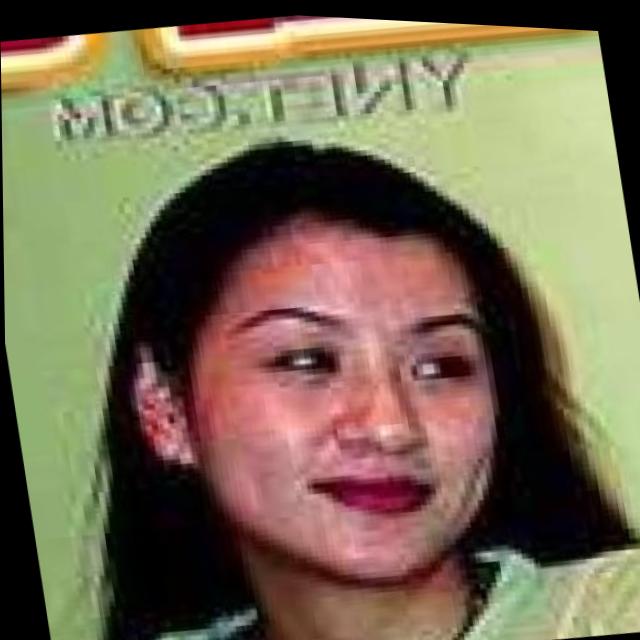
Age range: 21-44